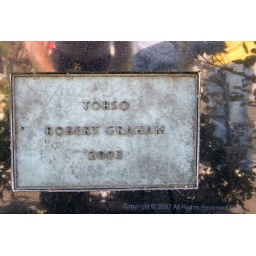
Plaque beneath the silver female torso by Robert Graham (2003) on North Rodeo Drive in Beverly Hills, California 90210.